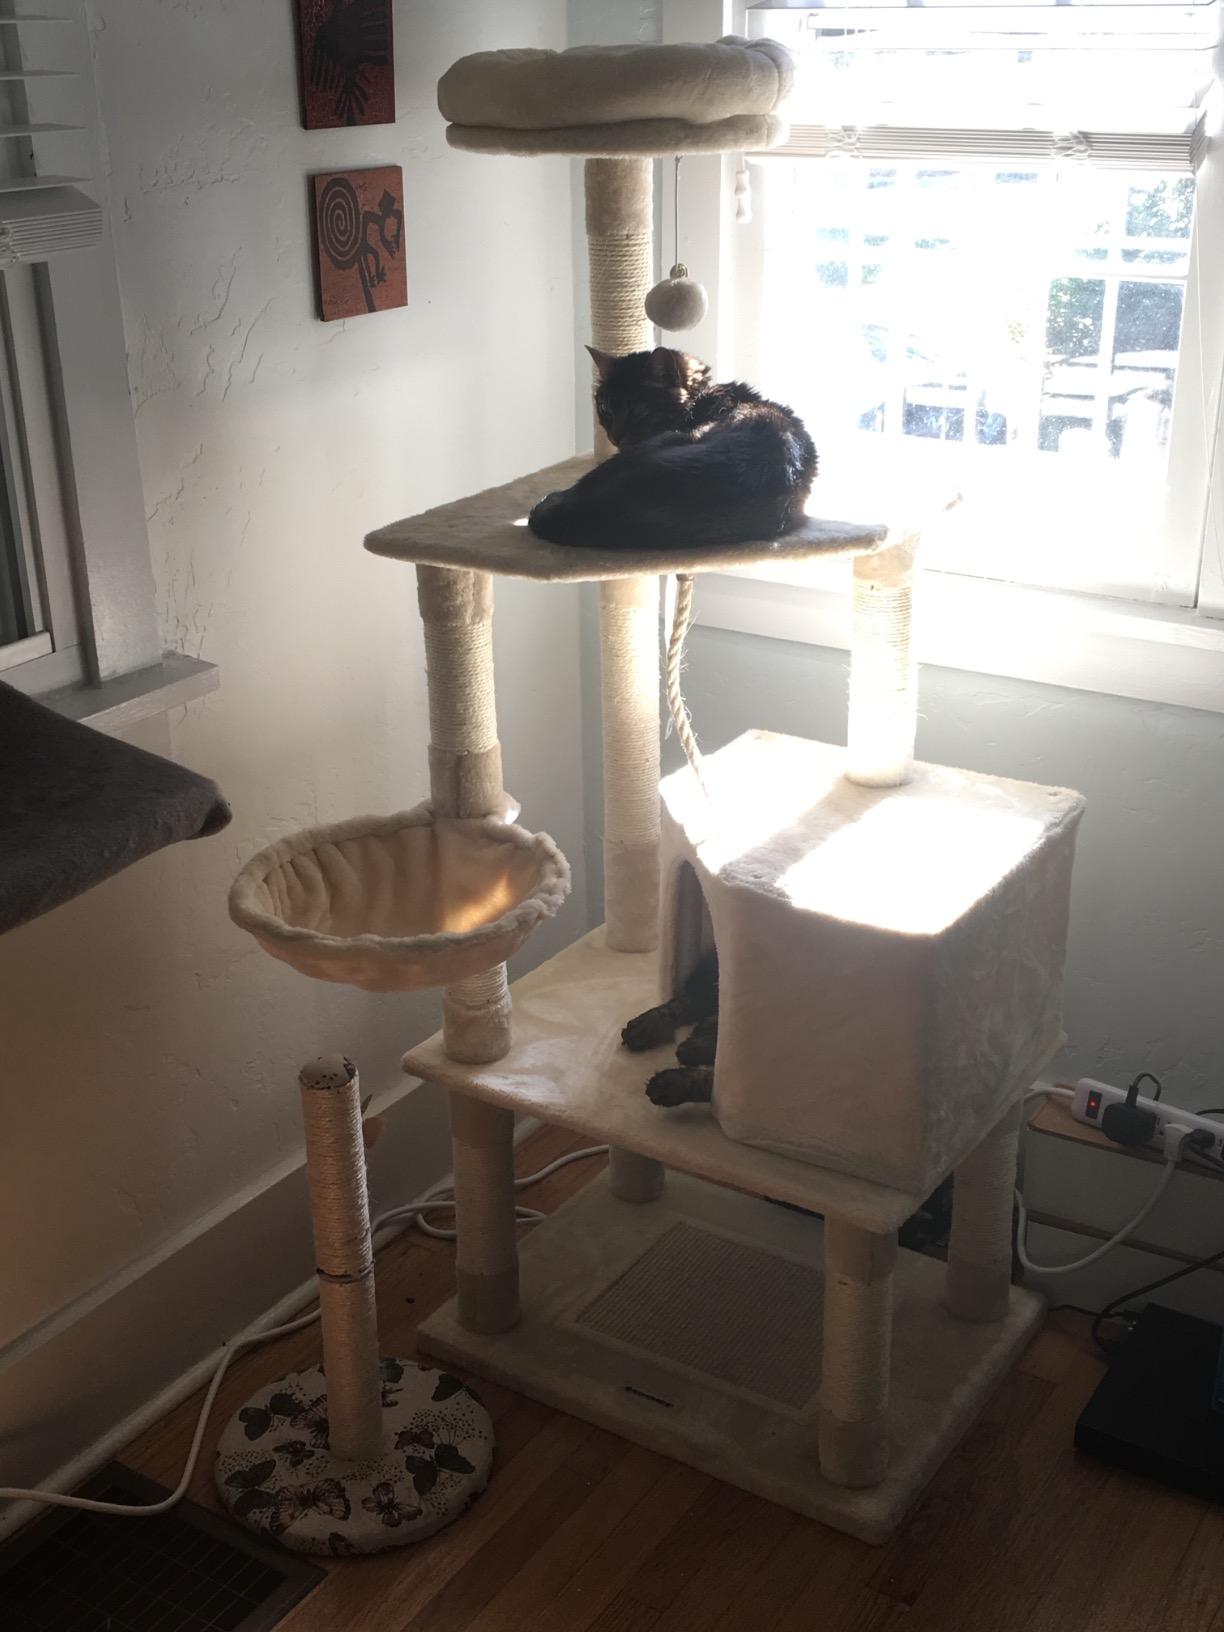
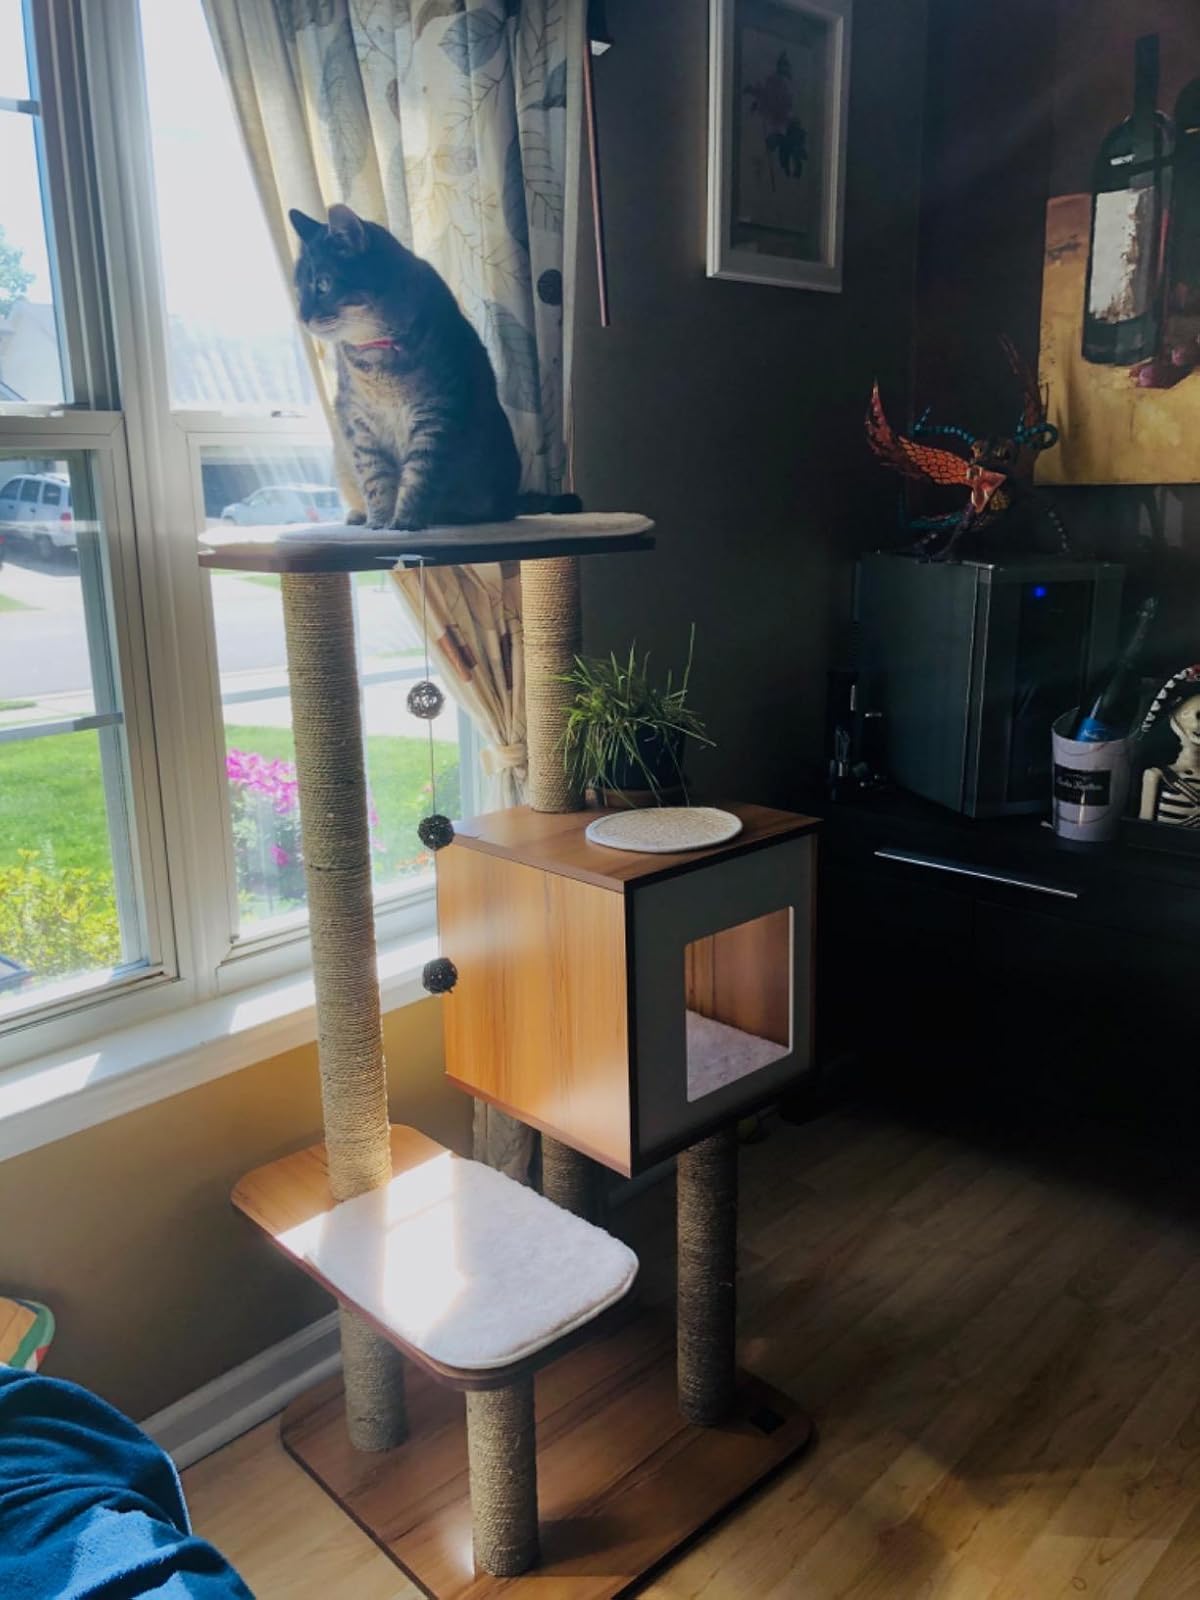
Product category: items_cat tree
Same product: no